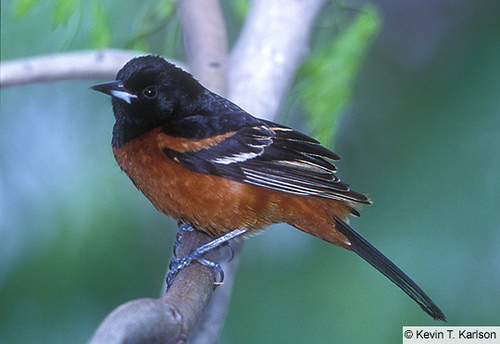
a bird with a short, pointed bill, black crown and nape, and an all rred belly and breast
this small bird has orange flanks,a white bill and black secondaries.
this is a bird with a brown belly and a black back and head.
this is a small bird with a brown breast and sides and black on the crown and nape.
this bird has a black head, back, neck, and tail, a rust-colored breast, sides, and belly, and black wings with some white.
this small bird has a black head and a brown belly, black wings with white wingbars and gray tarsus and feet.
this bird has a small sharp bill, a black crown, an orange belly and breast, white white wingbars, black wings and retrices, and blue feet and tarsi.
this bird has black head and flanks and brown body, short pointed beak with black and white mixed color.
this is a beautiful bird with a dark brown underside, and shiny black head and back.
a small bird, with a red chest, black back and wings, and a pointed bill.
Species: Orchard Oriole